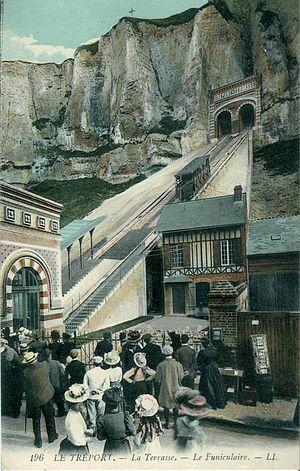
Le Tréport est une commune française située dans le département de la Seine-Maritime en région Normandie.
Le funiculaire du Tréport est aujourd'hui une ligne de quatre ascenseurs inclinés située en Normandie sur la commune du Tréport. Mise en service en 2006, l'installation actuelle permet de relier les quartiers haut et bas de la ville en reprenant une partie des infrastructures de l'ancien funiculaire exploité entre 1908 et 1941 dont le tracé traverse la falaise sur une longueur de 55 mètres.